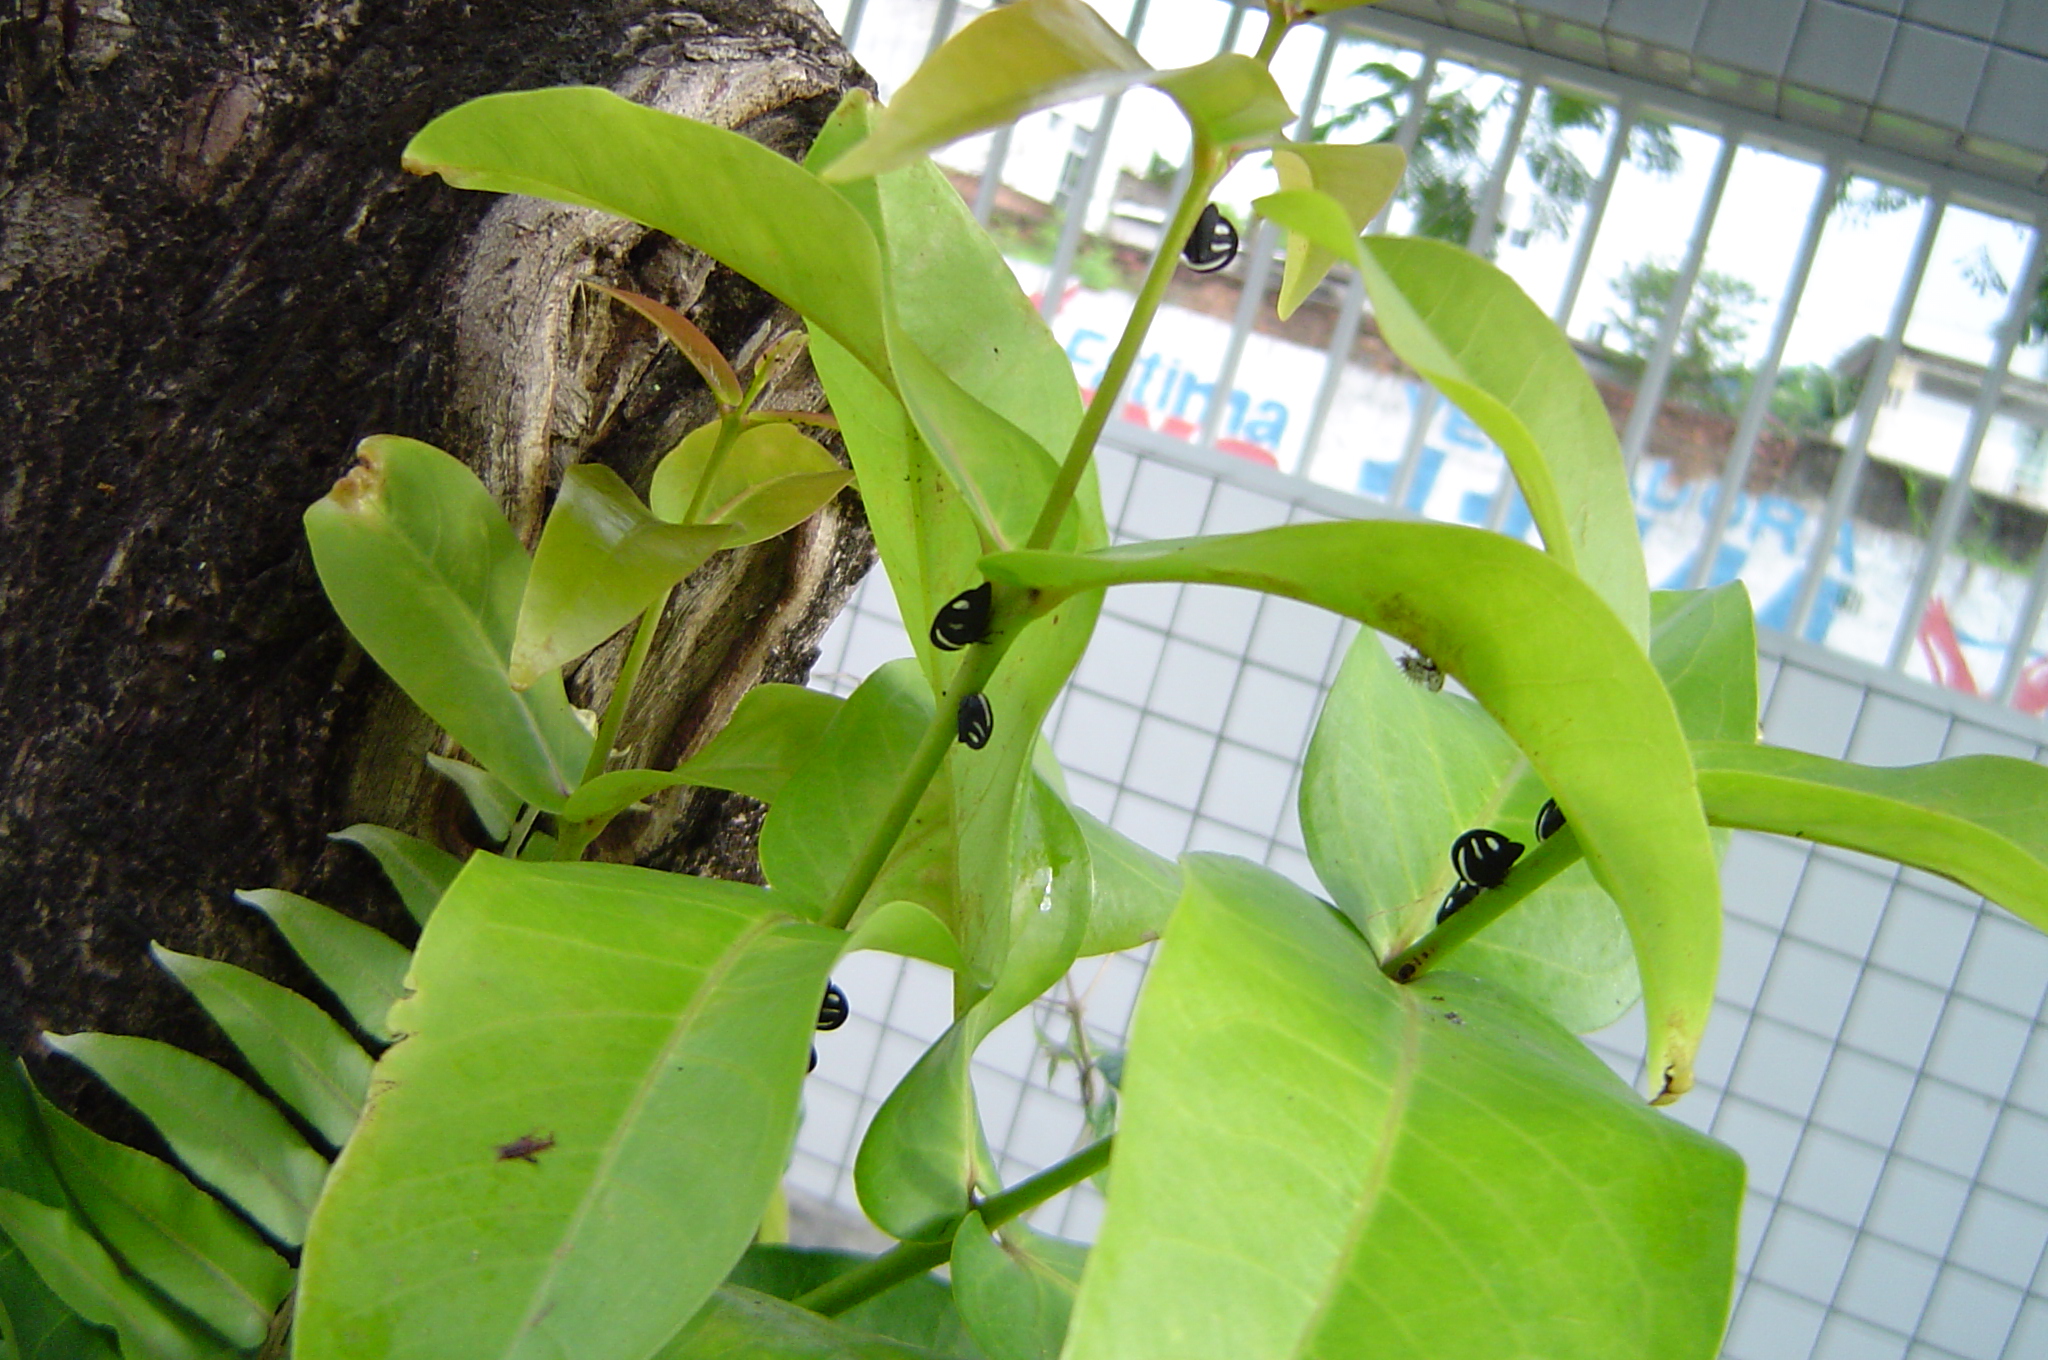
tree, nature, plant, leaf, flower, food, green, produce, botany, garden, flora, bee, tropics, flowering plant, land plant, arecales